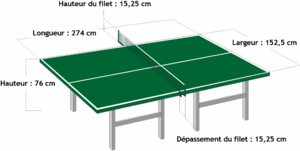
La table est un type de meuble, initialement composé d'une surface plane et horizontale destinée à être posée sur un ou plusieurs pieds, tréteaux ou supports. Dans la culture occidentale, entre autres usages, elle peut être utilisée pour les repas.
Le tennis de tête, aussi appelé headis, est une variante tennis de table qui se joue avec la tête. Ce sport est apparu en Allemagne dans les années 2000. Un championnat du monde est organisé tous les ans depuis 2006.
Le tennis de table, aussi appelé « ping-pong », est un sport de raquette opposant deux ou quatre joueurs autour d'une table. Le tennis de table est une activité de loisir, mais c'est également un sport olympique depuis 1988.
Dans certains sports, un filet est un équipement matériel permettant soit de séparer un terrain en deux parties, soit de matérialiser l'intérieur d'un but.